Alejandro de la Madrid

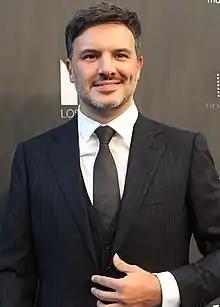
De la Madrid at the 2019

Alejandro de la Madrid (born March 23, 1977, Ciudad de México, México), is a Mexican actor.